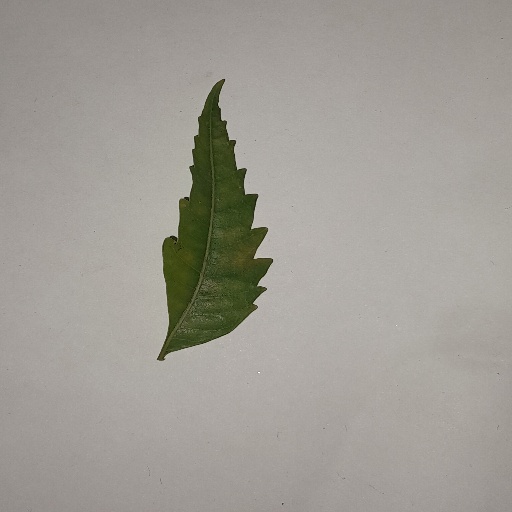
Species: Neem
Leaf condition: Yellow Leaf